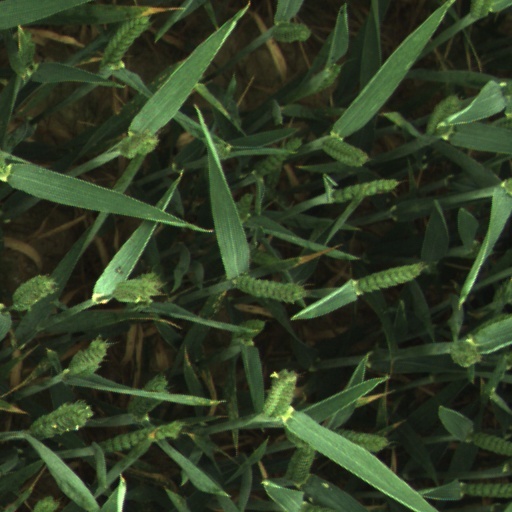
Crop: wheat